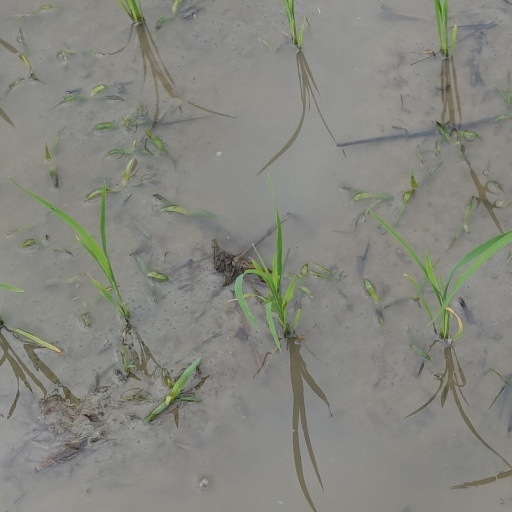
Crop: rice